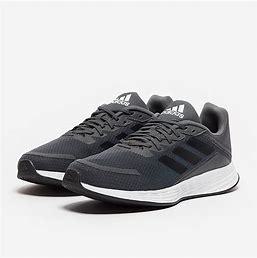
Brand: Adidas
Model: Duramo SL